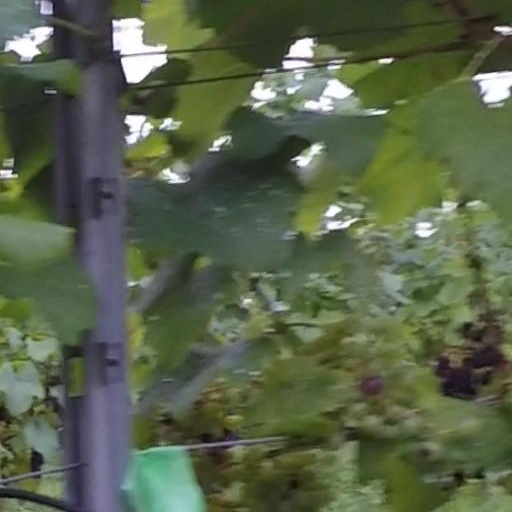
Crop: grape